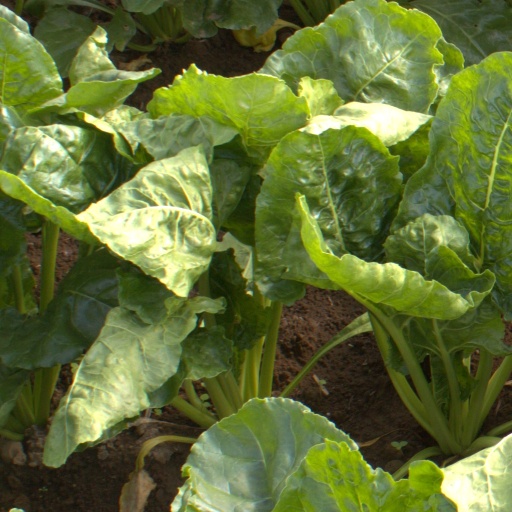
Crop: sugar beet